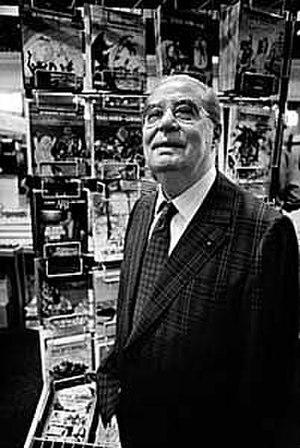
Georges Dargaud, né le 27 avril 1911 à Paris et mort le 18 juillet 1990 dans la même ville, est un éditeur français de bandes dessinées.
René Goscinny, né le 14 août 1926 à Paris où il est mort le 5 novembre 1977, est un scénariste de bande dessinée, journaliste, écrivain et humoriste français, également producteur, réalisateur et scénariste de films.